Werner Schroeter

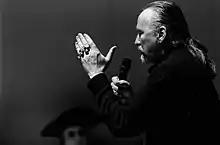
Werner Schroeter (2000)

Schroeter started out as an underground filmmaker in 1967. Garnering a small cult following, the director also made his mark on the international festival circuit. Defying categorization, his films lie somewhere between "avant-garde" and art cinema. was a German underground star that became his muse until her death in 1985. Other notable actors to star in his films include: Bulle Ogier, Carole Bouquet, and Isabelle Huppert.